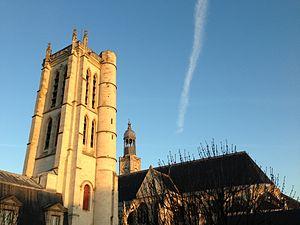
Abélard, Abailard, ou encore Abeilard, Pierre alias Petrus en religion, est un philosophe, dialecticien et théologien chrétien, père de la scolastique et inventeur du conceptualisme.